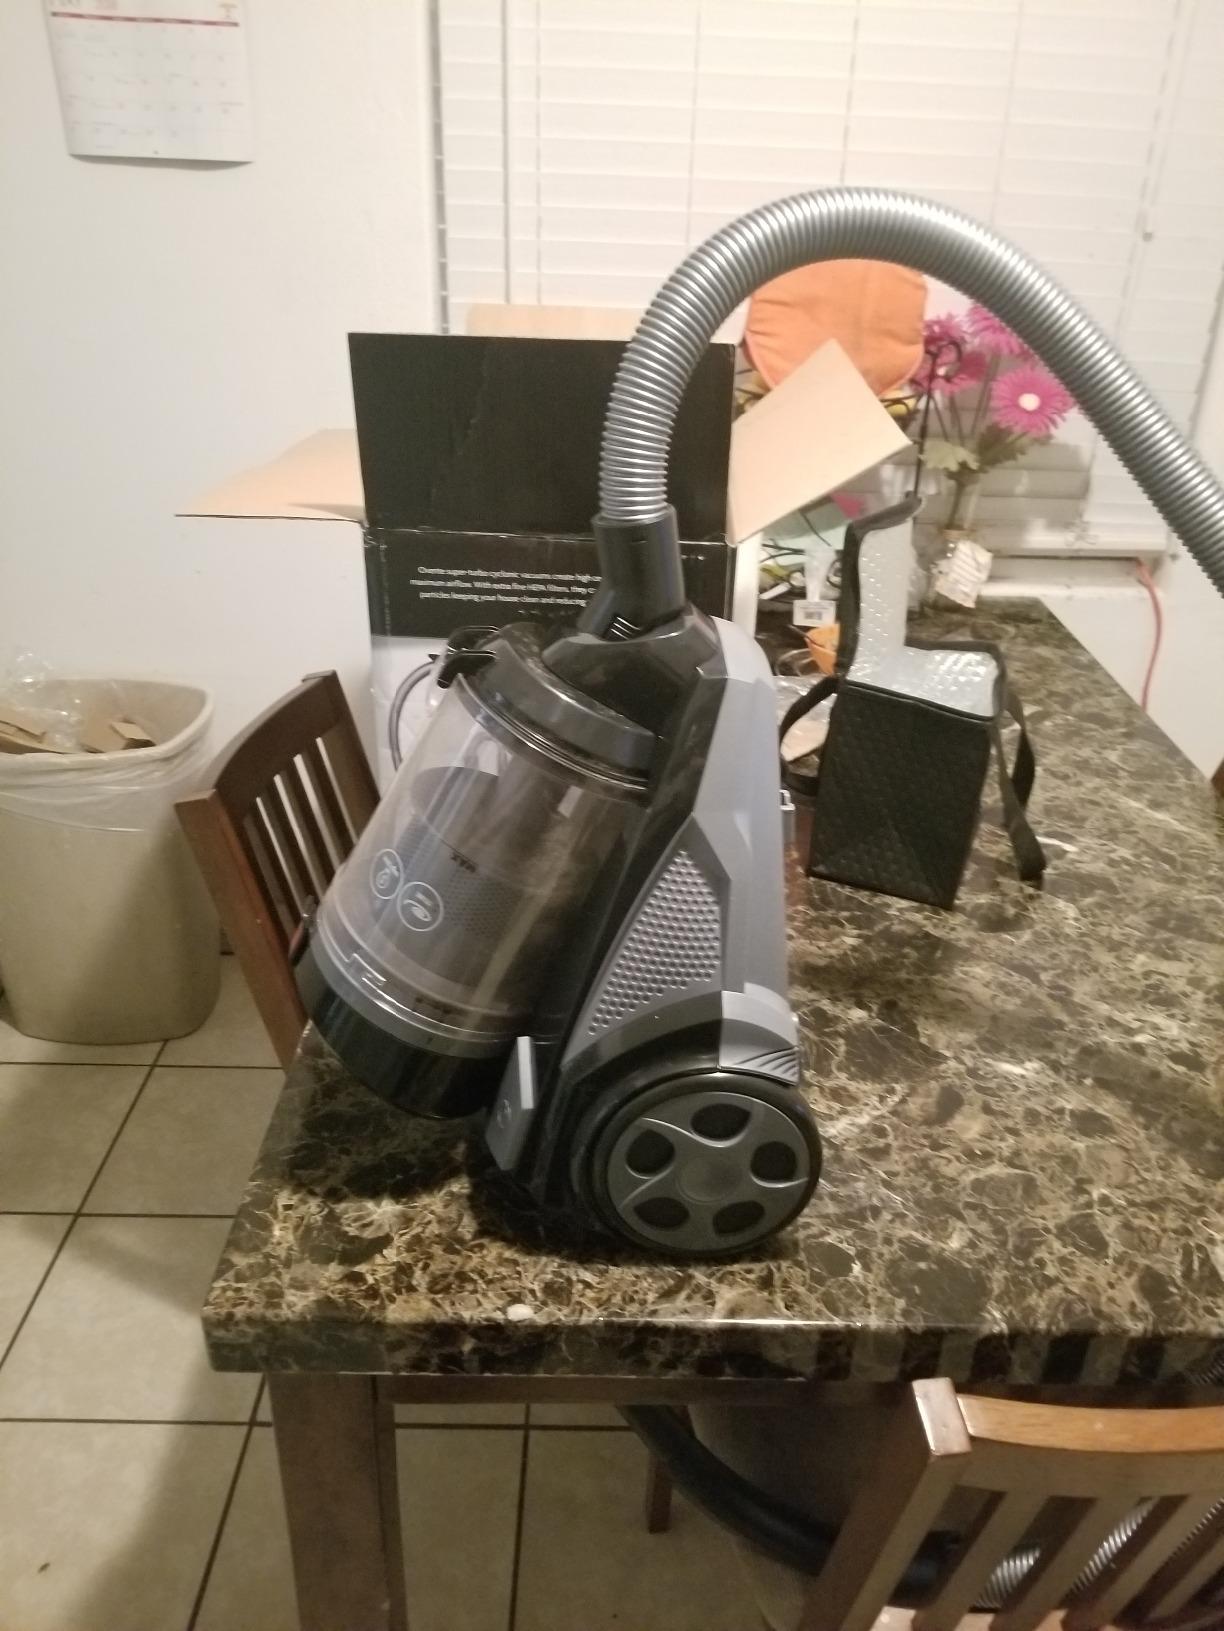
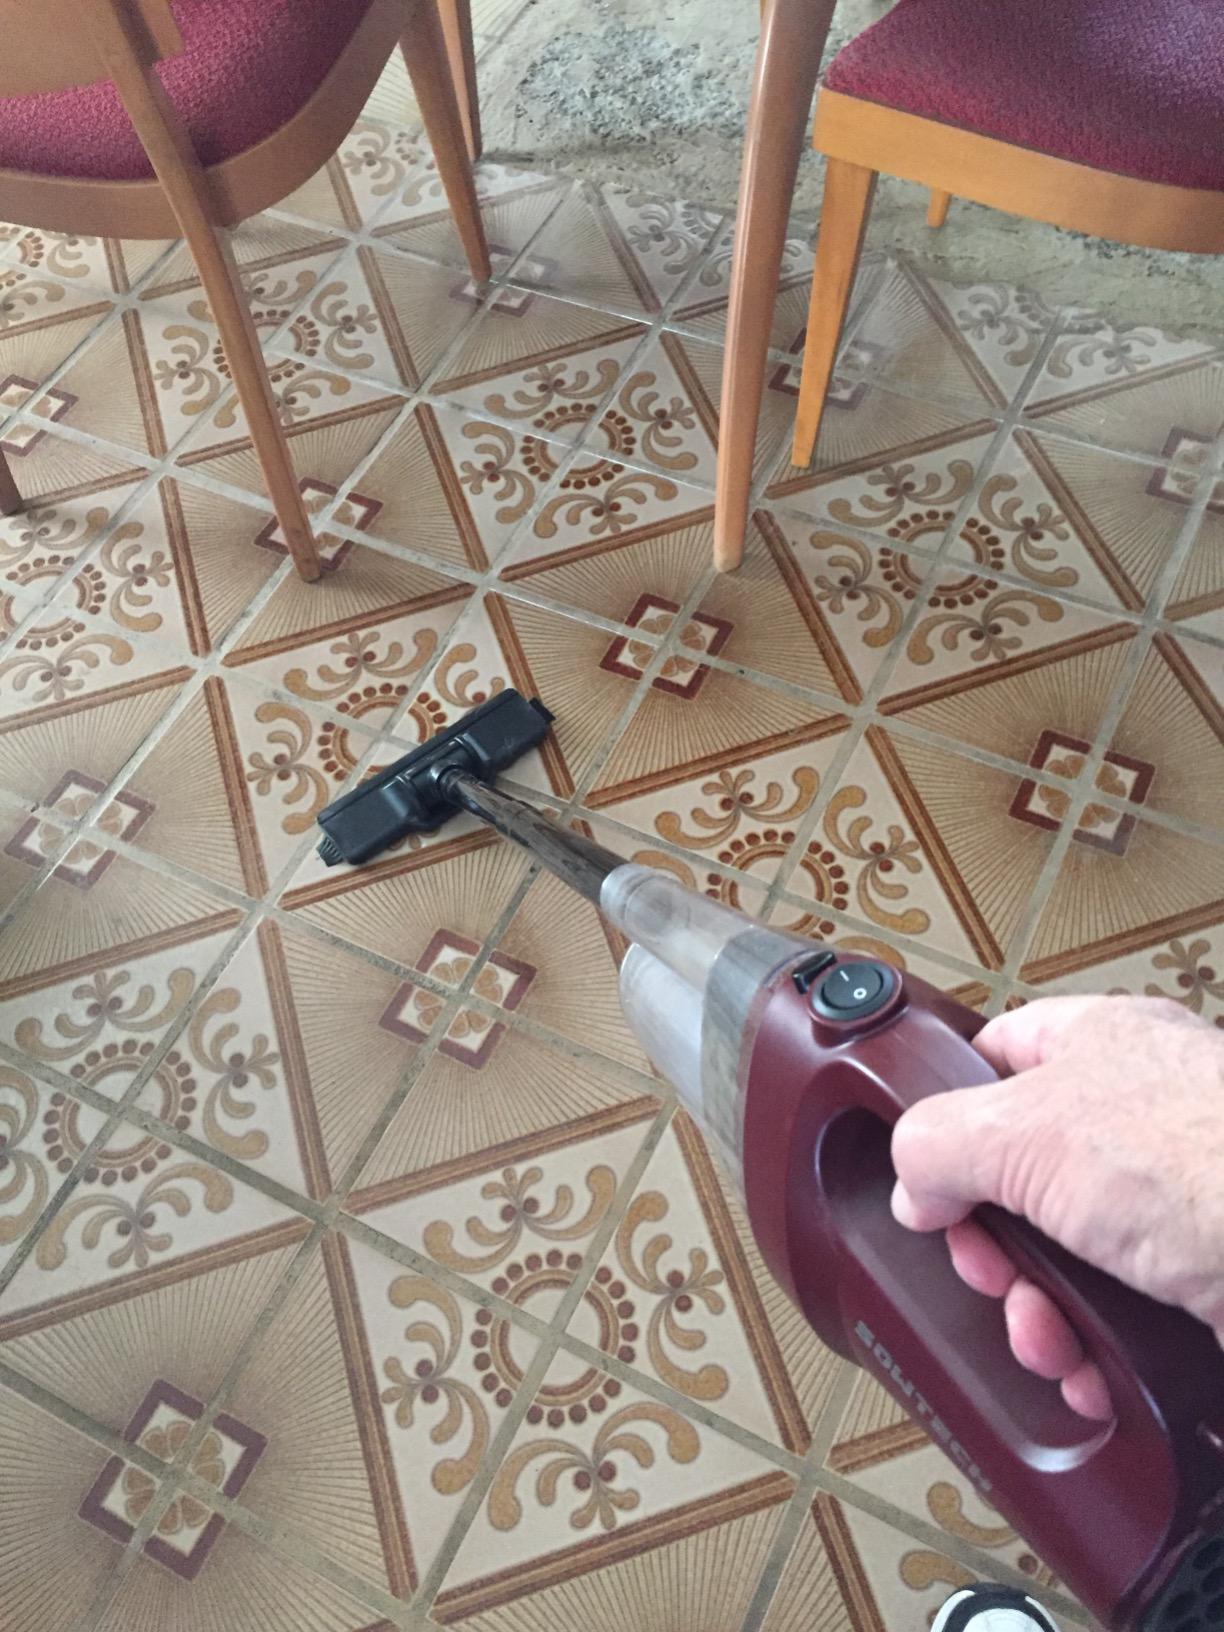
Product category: items_vacuum
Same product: no